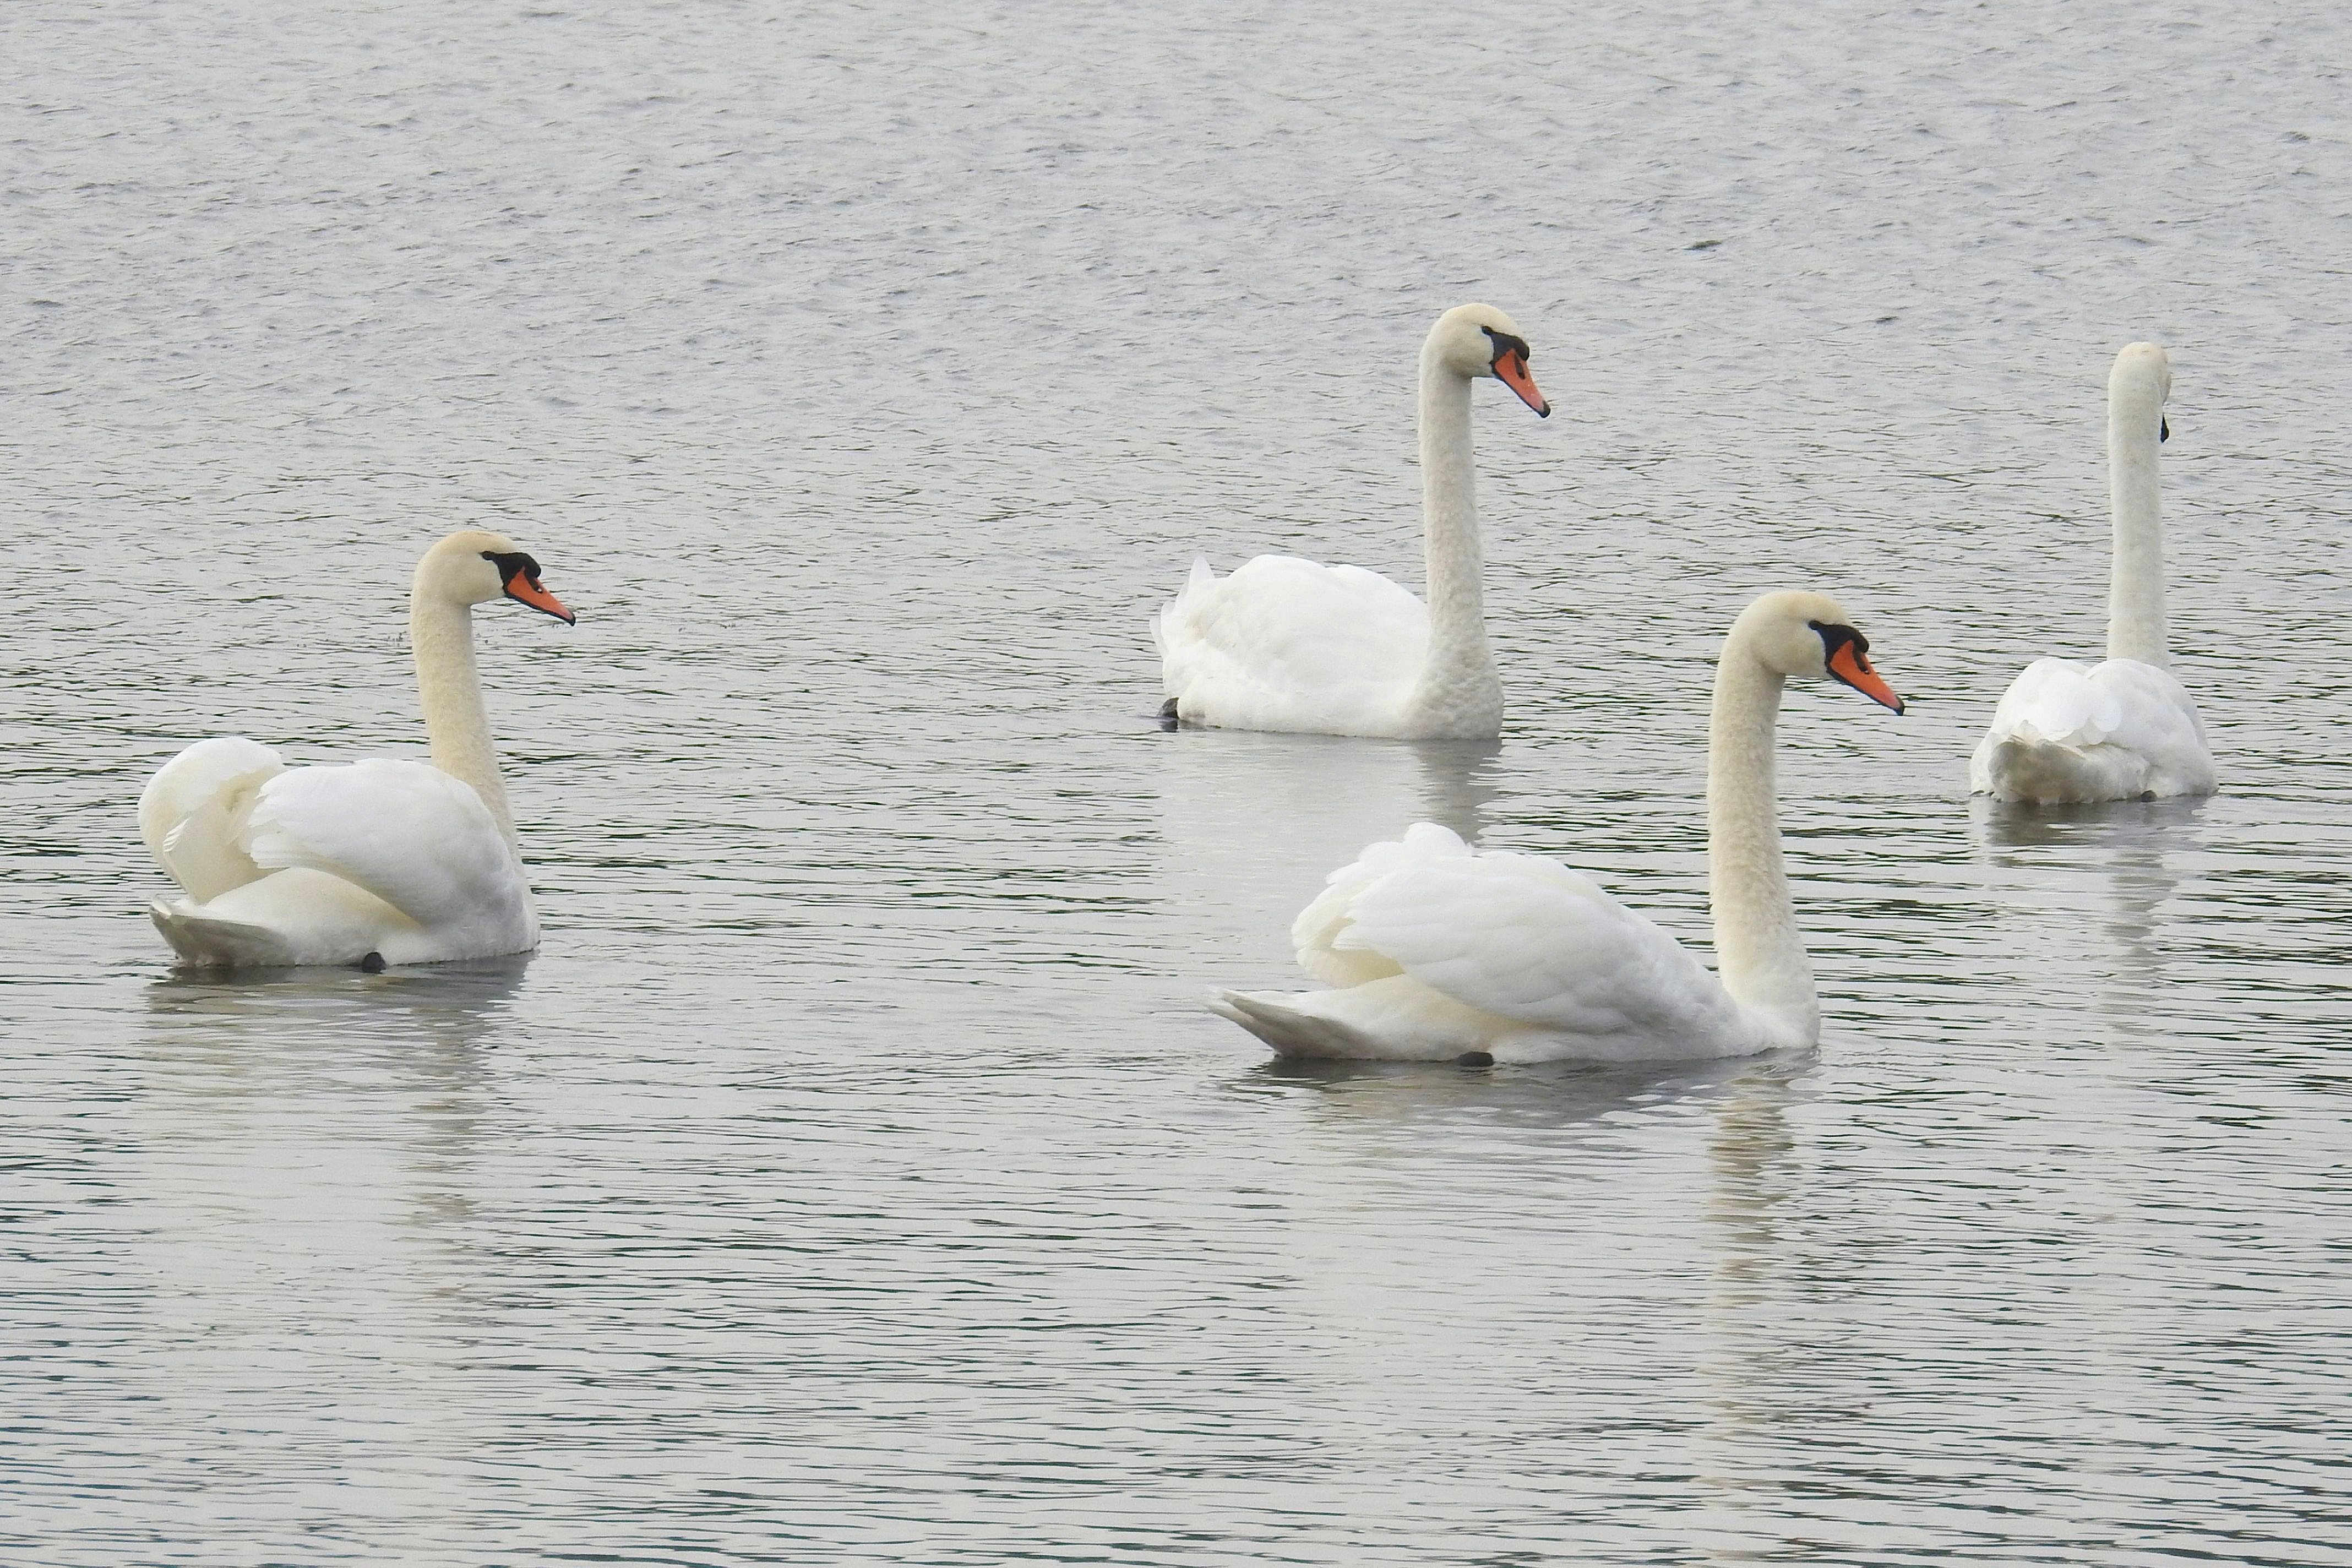
water, nature, bird, lake, wildlife, beak, autumn, covered, fauna, swan, grey, swans, vertebrate, waterfowl, water bird, preening, mute swans, ducks geese and swans